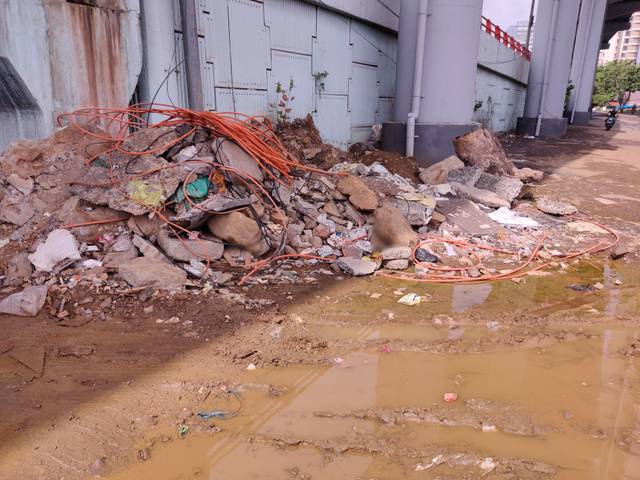
Region: India
Coordinates: 19.259, 72.856